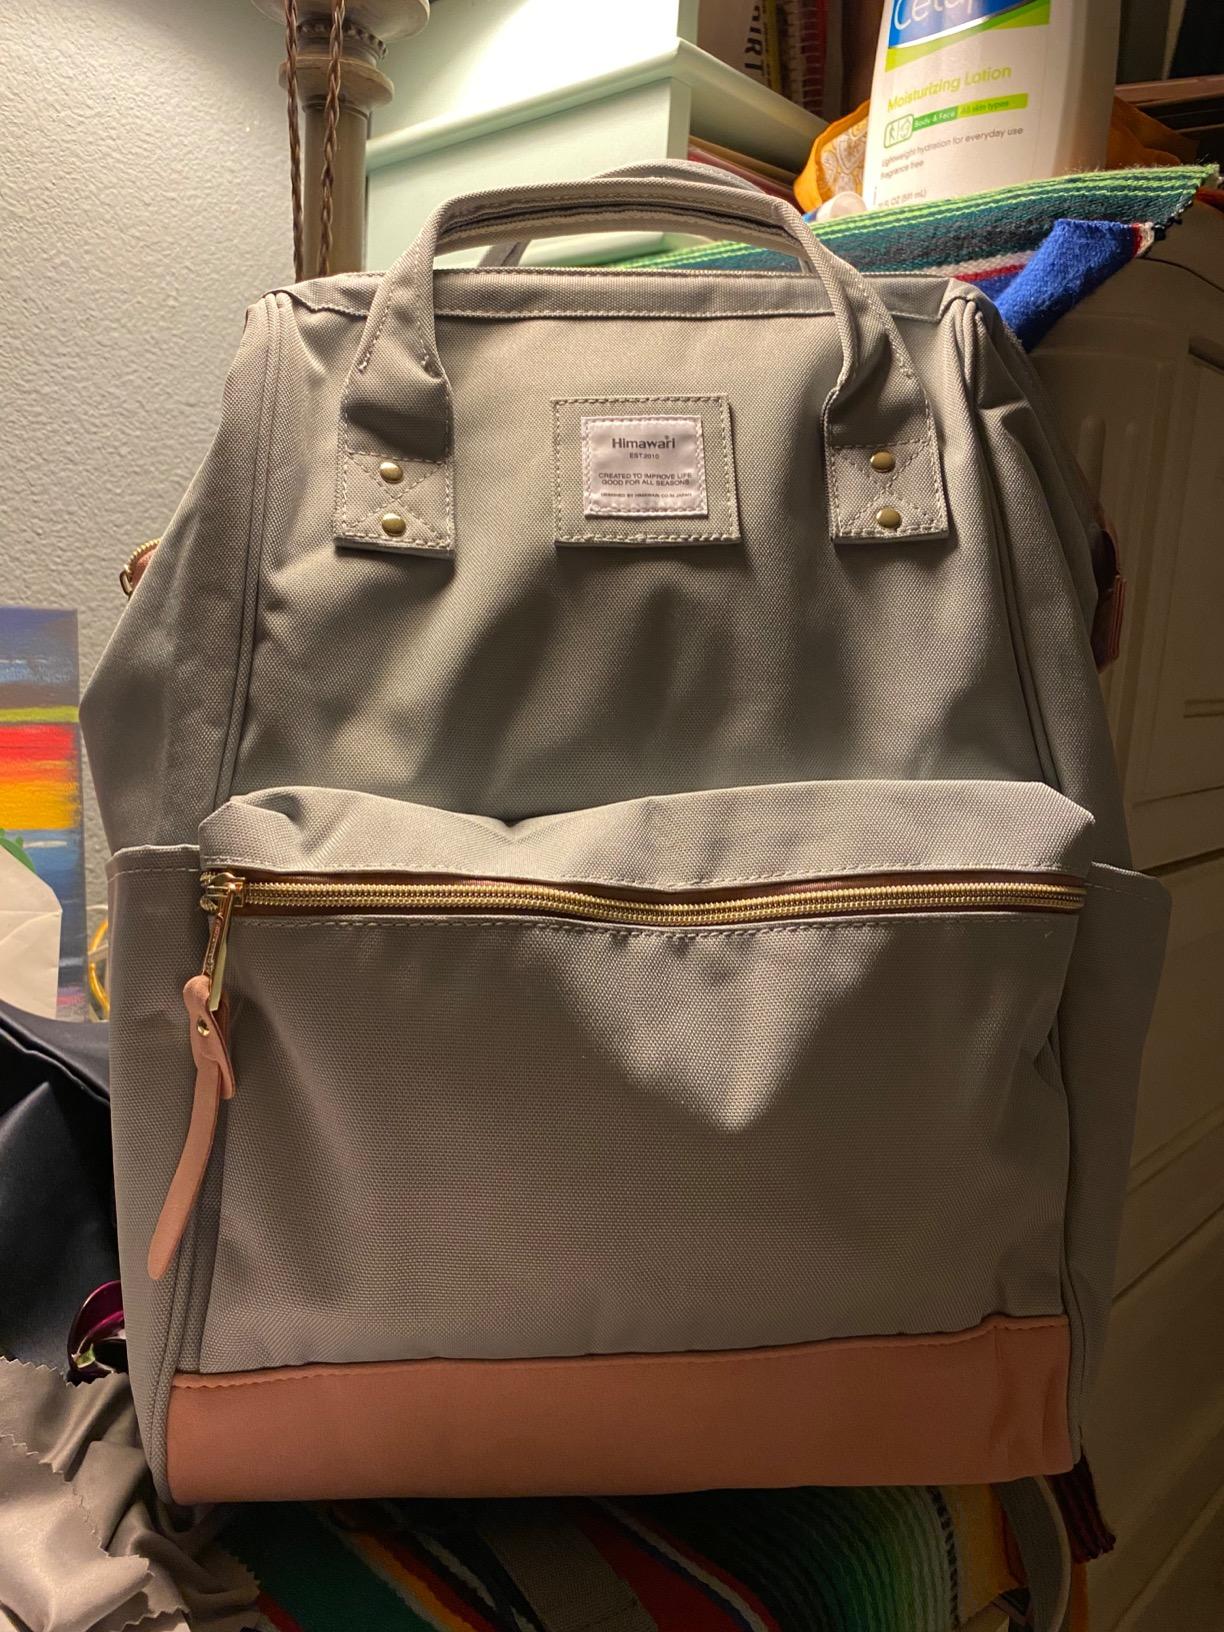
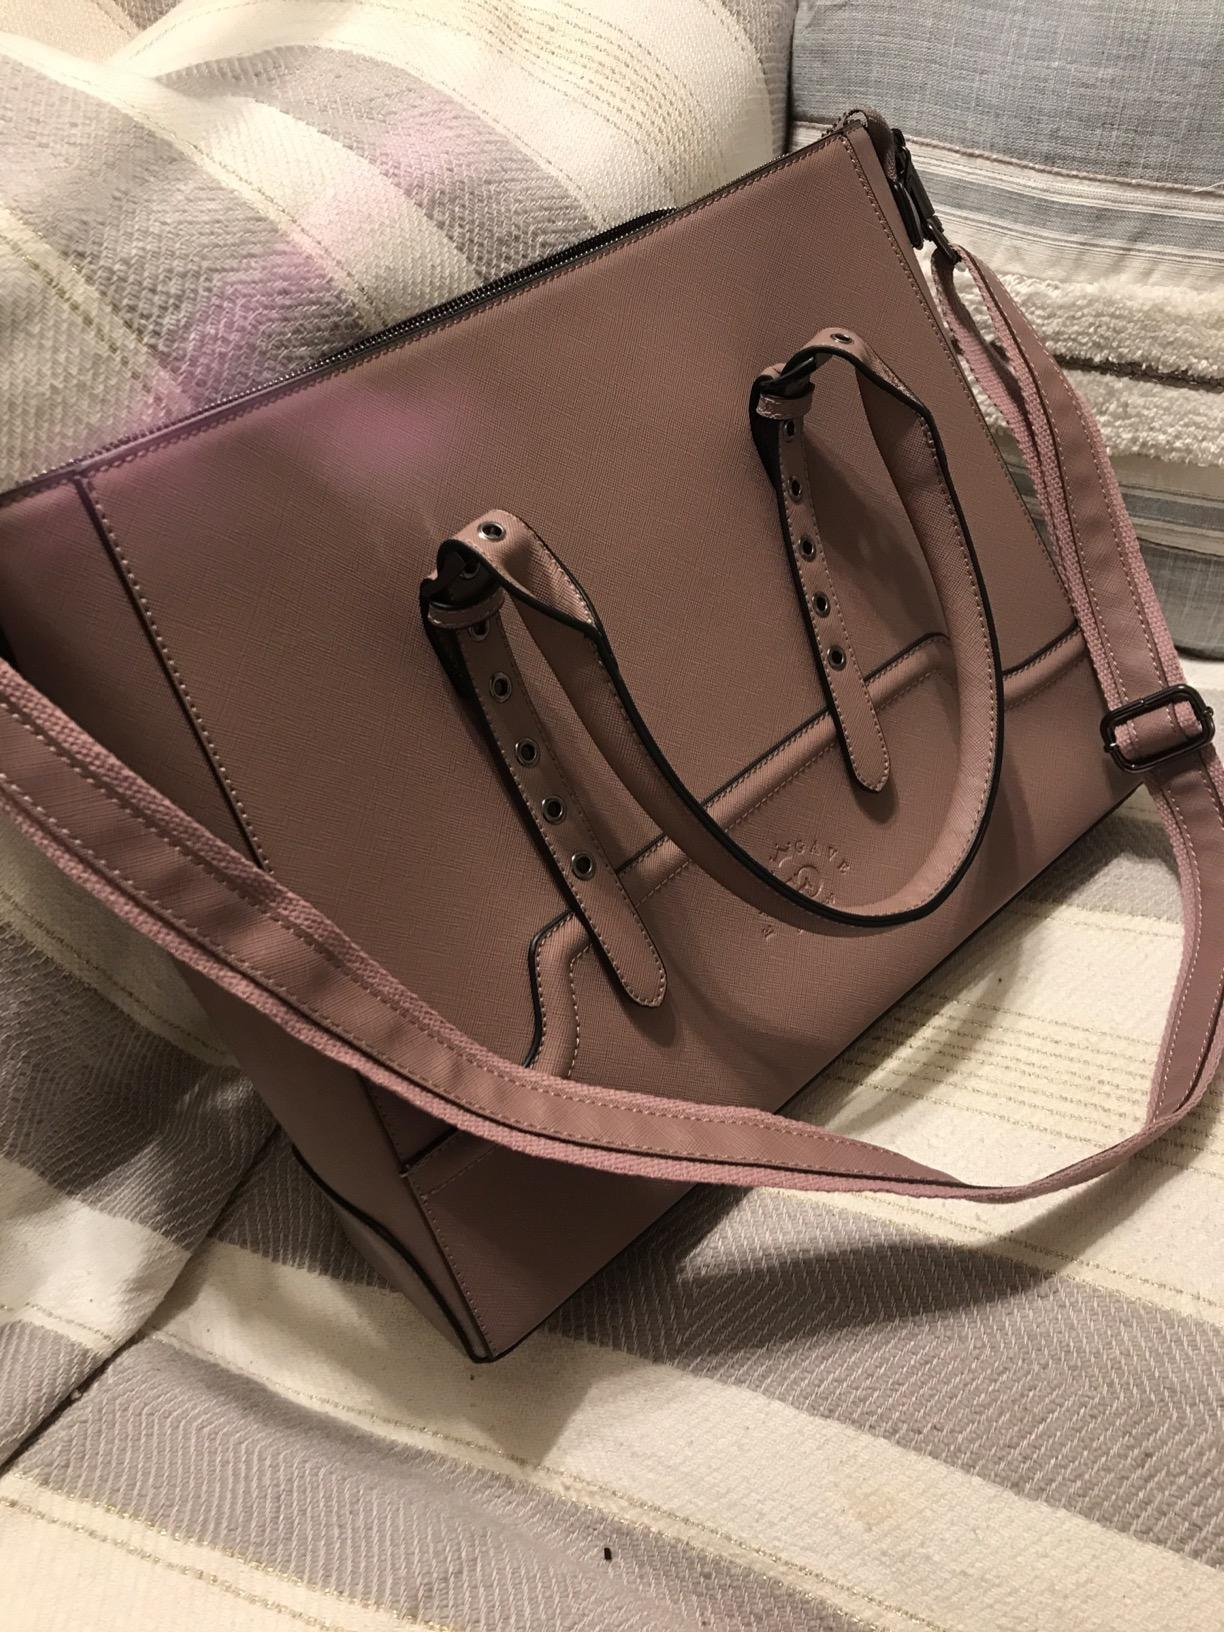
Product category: bag
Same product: no